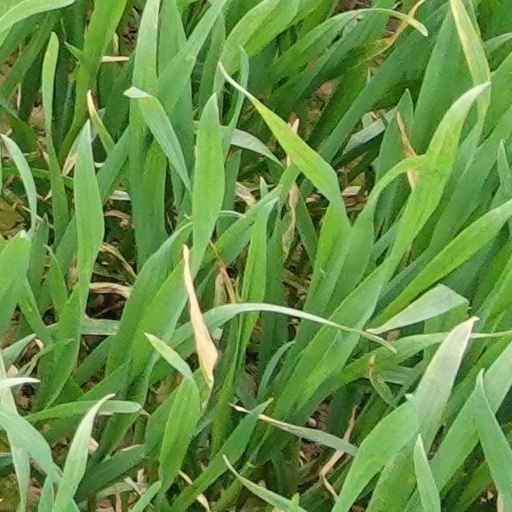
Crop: wheat